Londinières

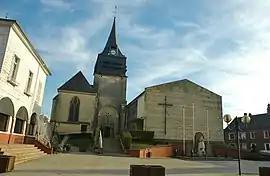
The church in Londinières

Londinières is a commune in the Seine-Maritime department in the Normandy region in northern France.